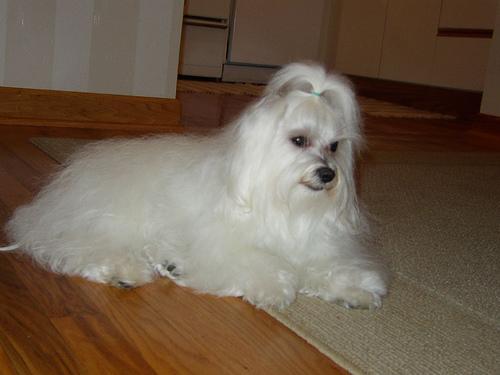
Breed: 249-n000101-Maltese_dog